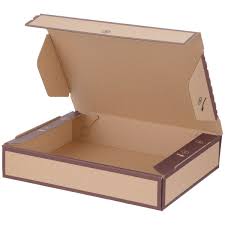
Waste category: cardboard